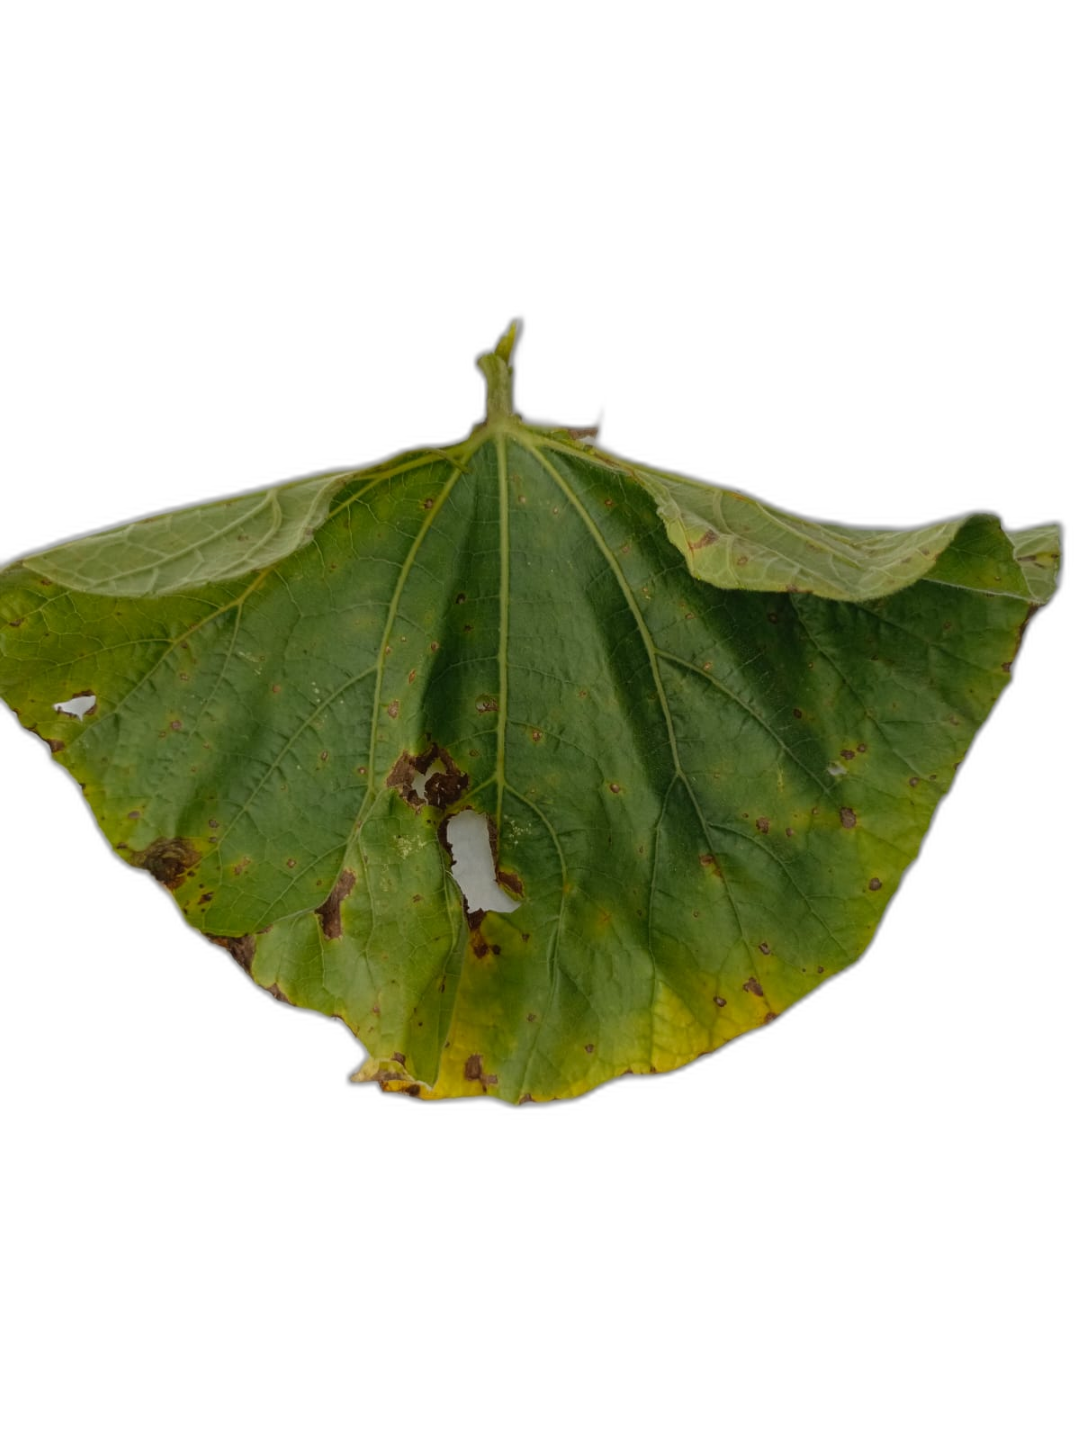
Crop: Bottle Gourd
Label: Anthracnose